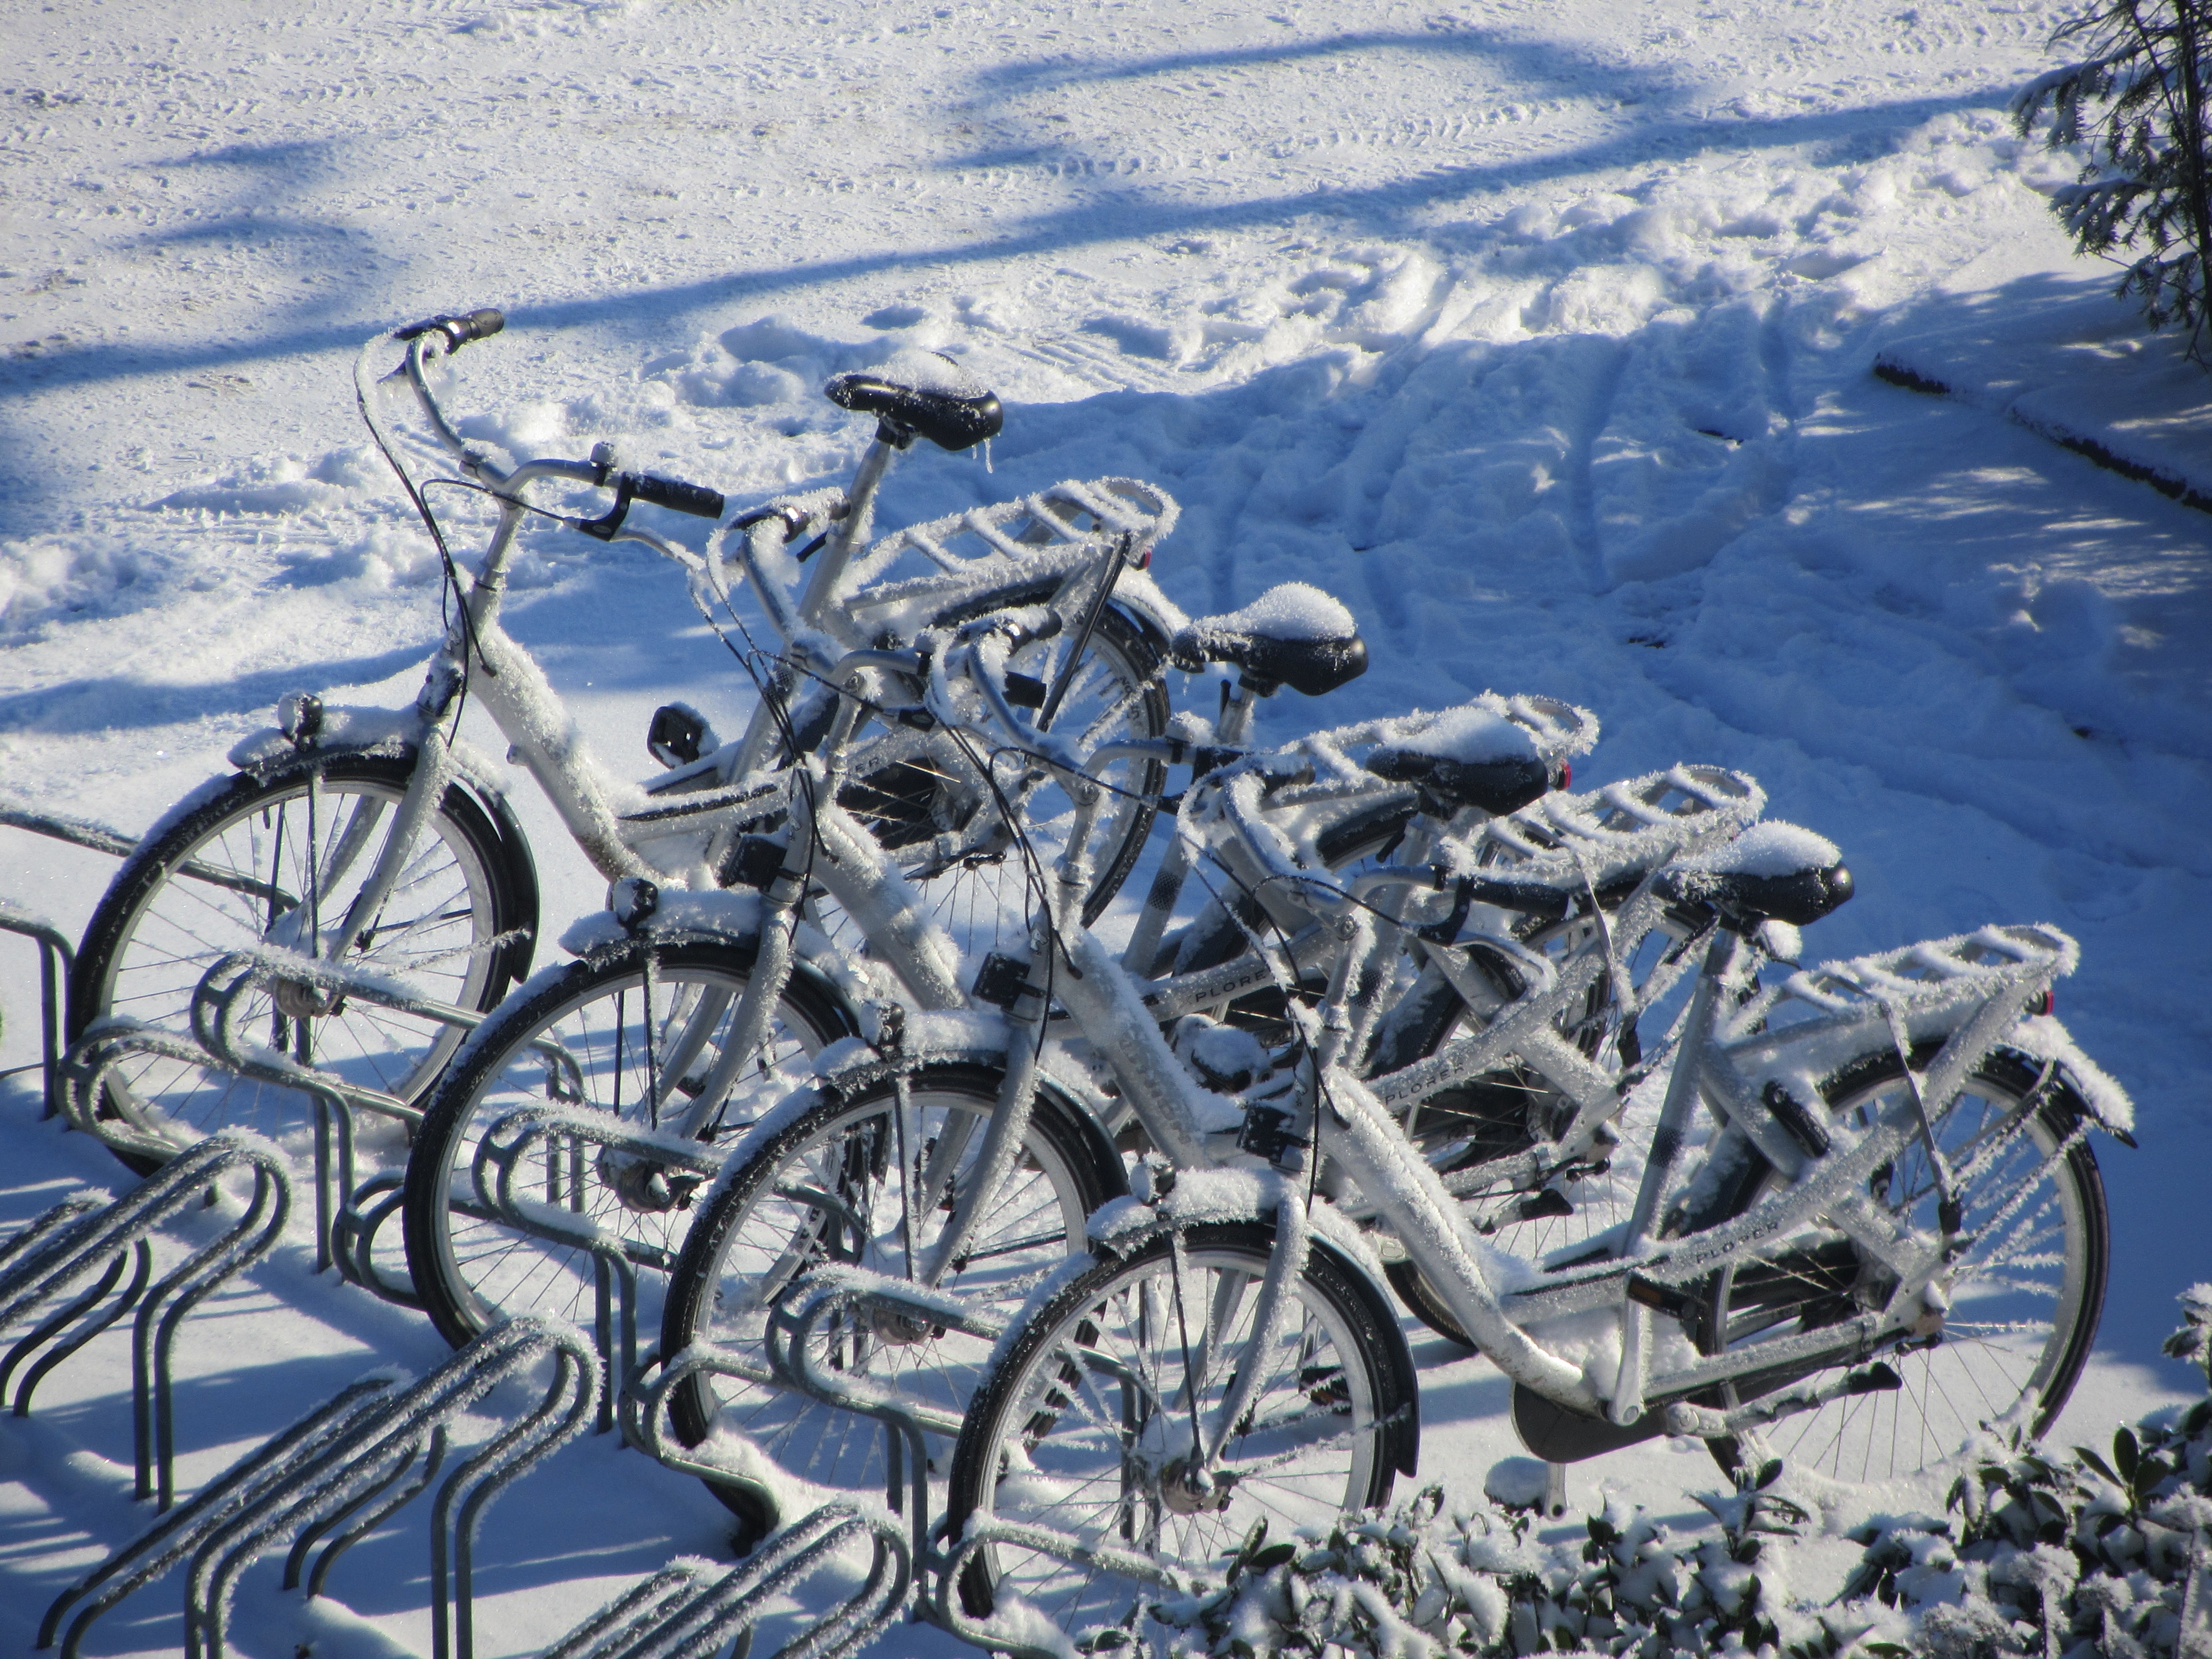
snow, winter, white, bicycle, vehicle, weather, season, sports equipment, cycling, freezing, land vehicle